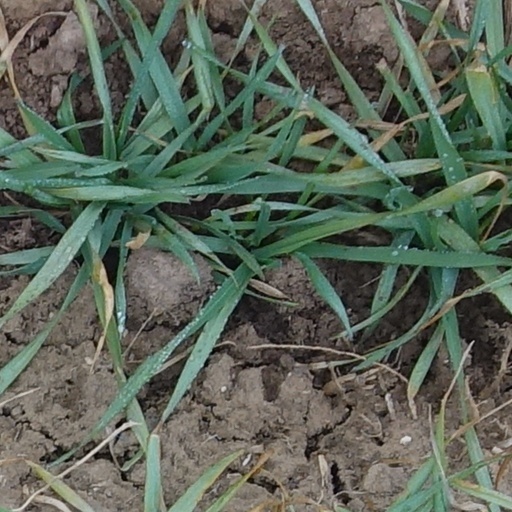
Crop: wheat